Feeric Fashion Week

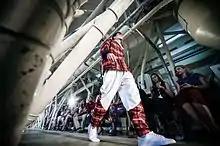
Individual fashion show in Boromir grain mill

The Individual Show concept began in 2011, during the fourth event, and has become a popular event. "One of the strengths of this fashion event it’s definitely its locations: under the direction of founder Mitichi Preda, a little army of photographers, video makers, builders and assistants transformed, each time, the most random places in catwalk-ready settings. In this edition only, we’ve seen models walking down in the middle of the wood, through rural churches’ naves, in front of Hobbit Houses or on a rotating platform in the train depot (but last year they were also cat walking in the airport of Sibiu: runway, literally)".